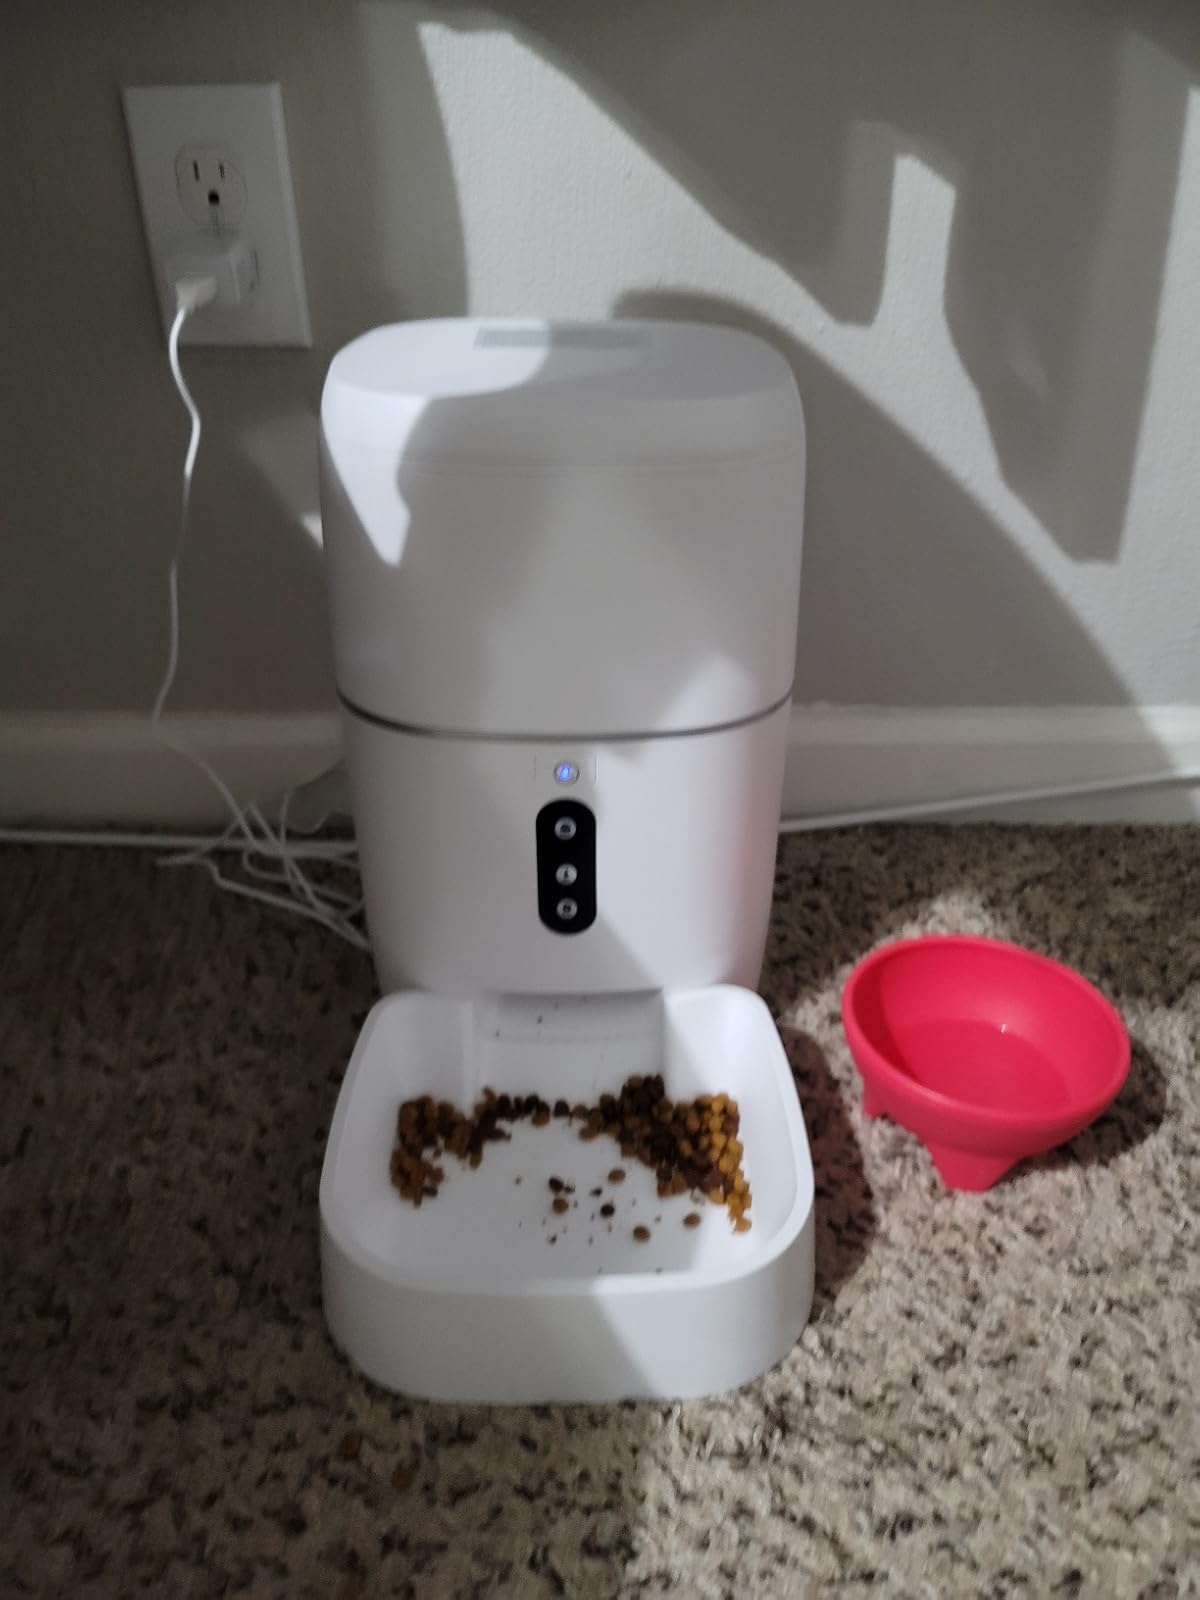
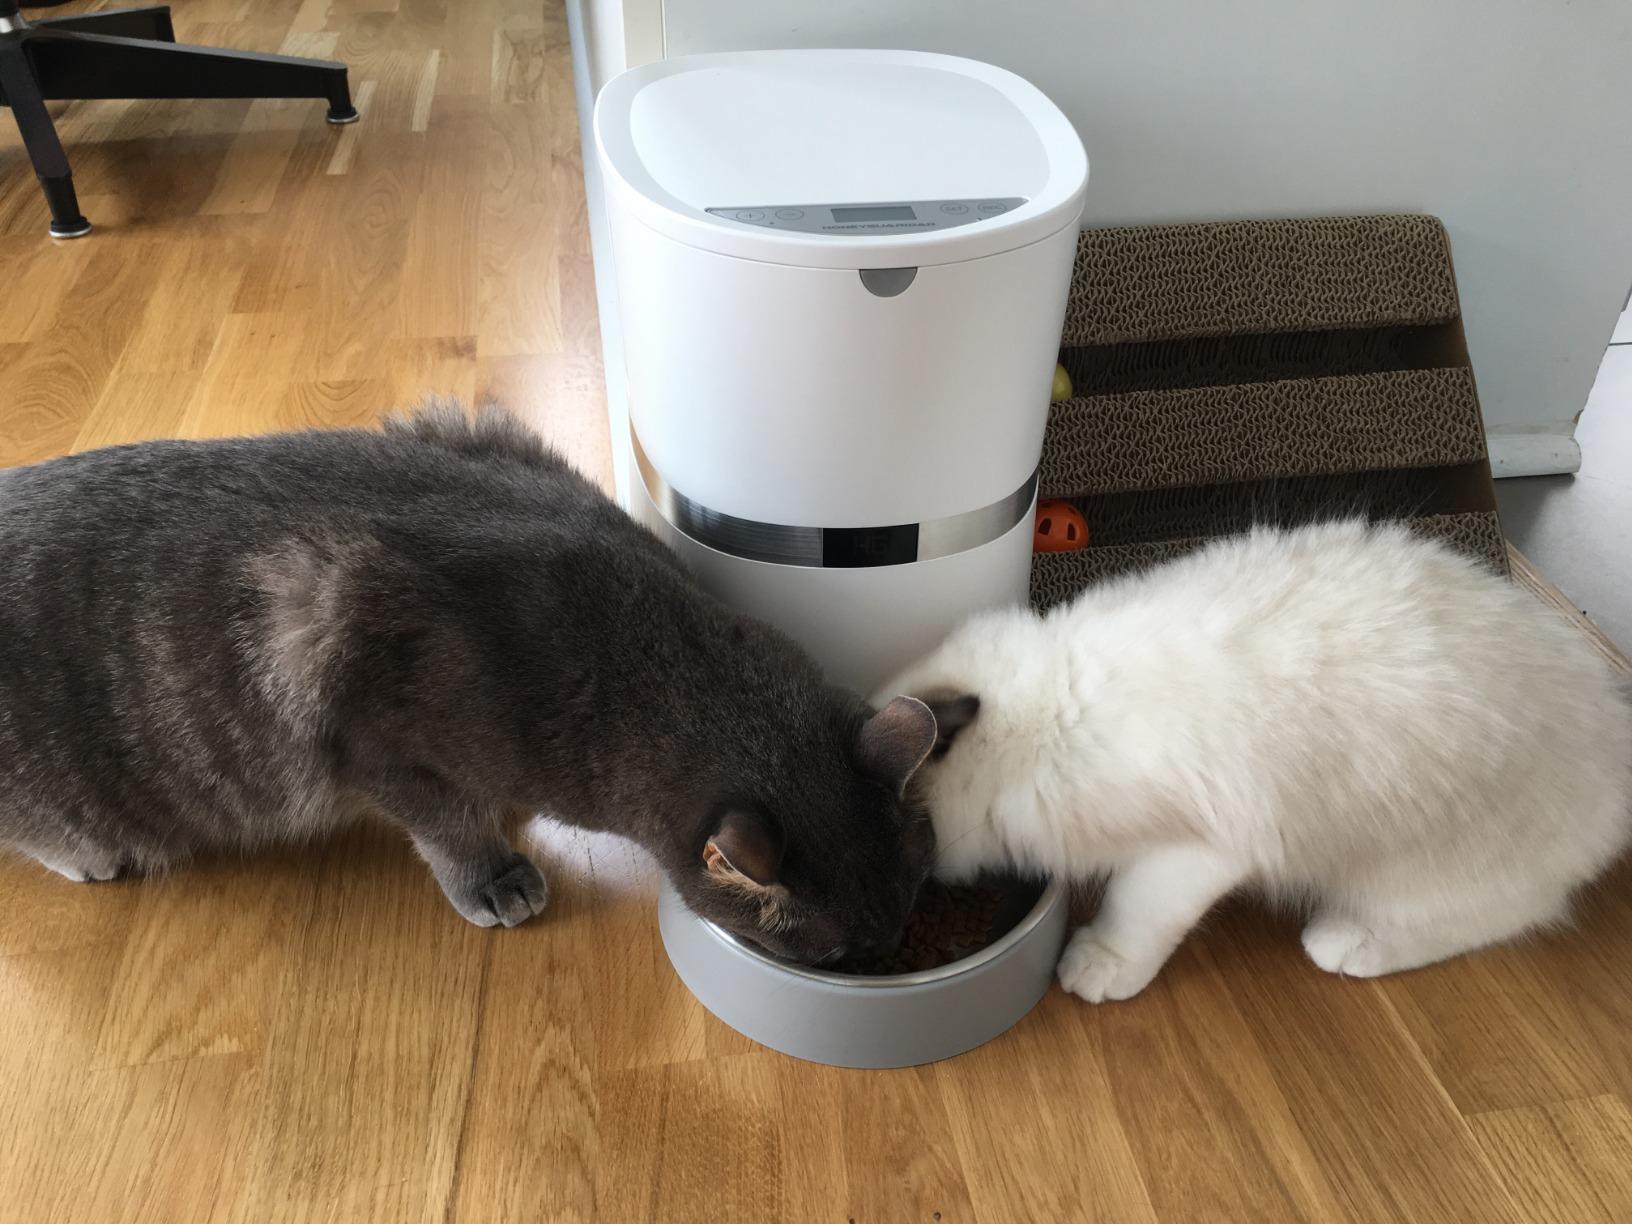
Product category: items_feeder
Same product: no